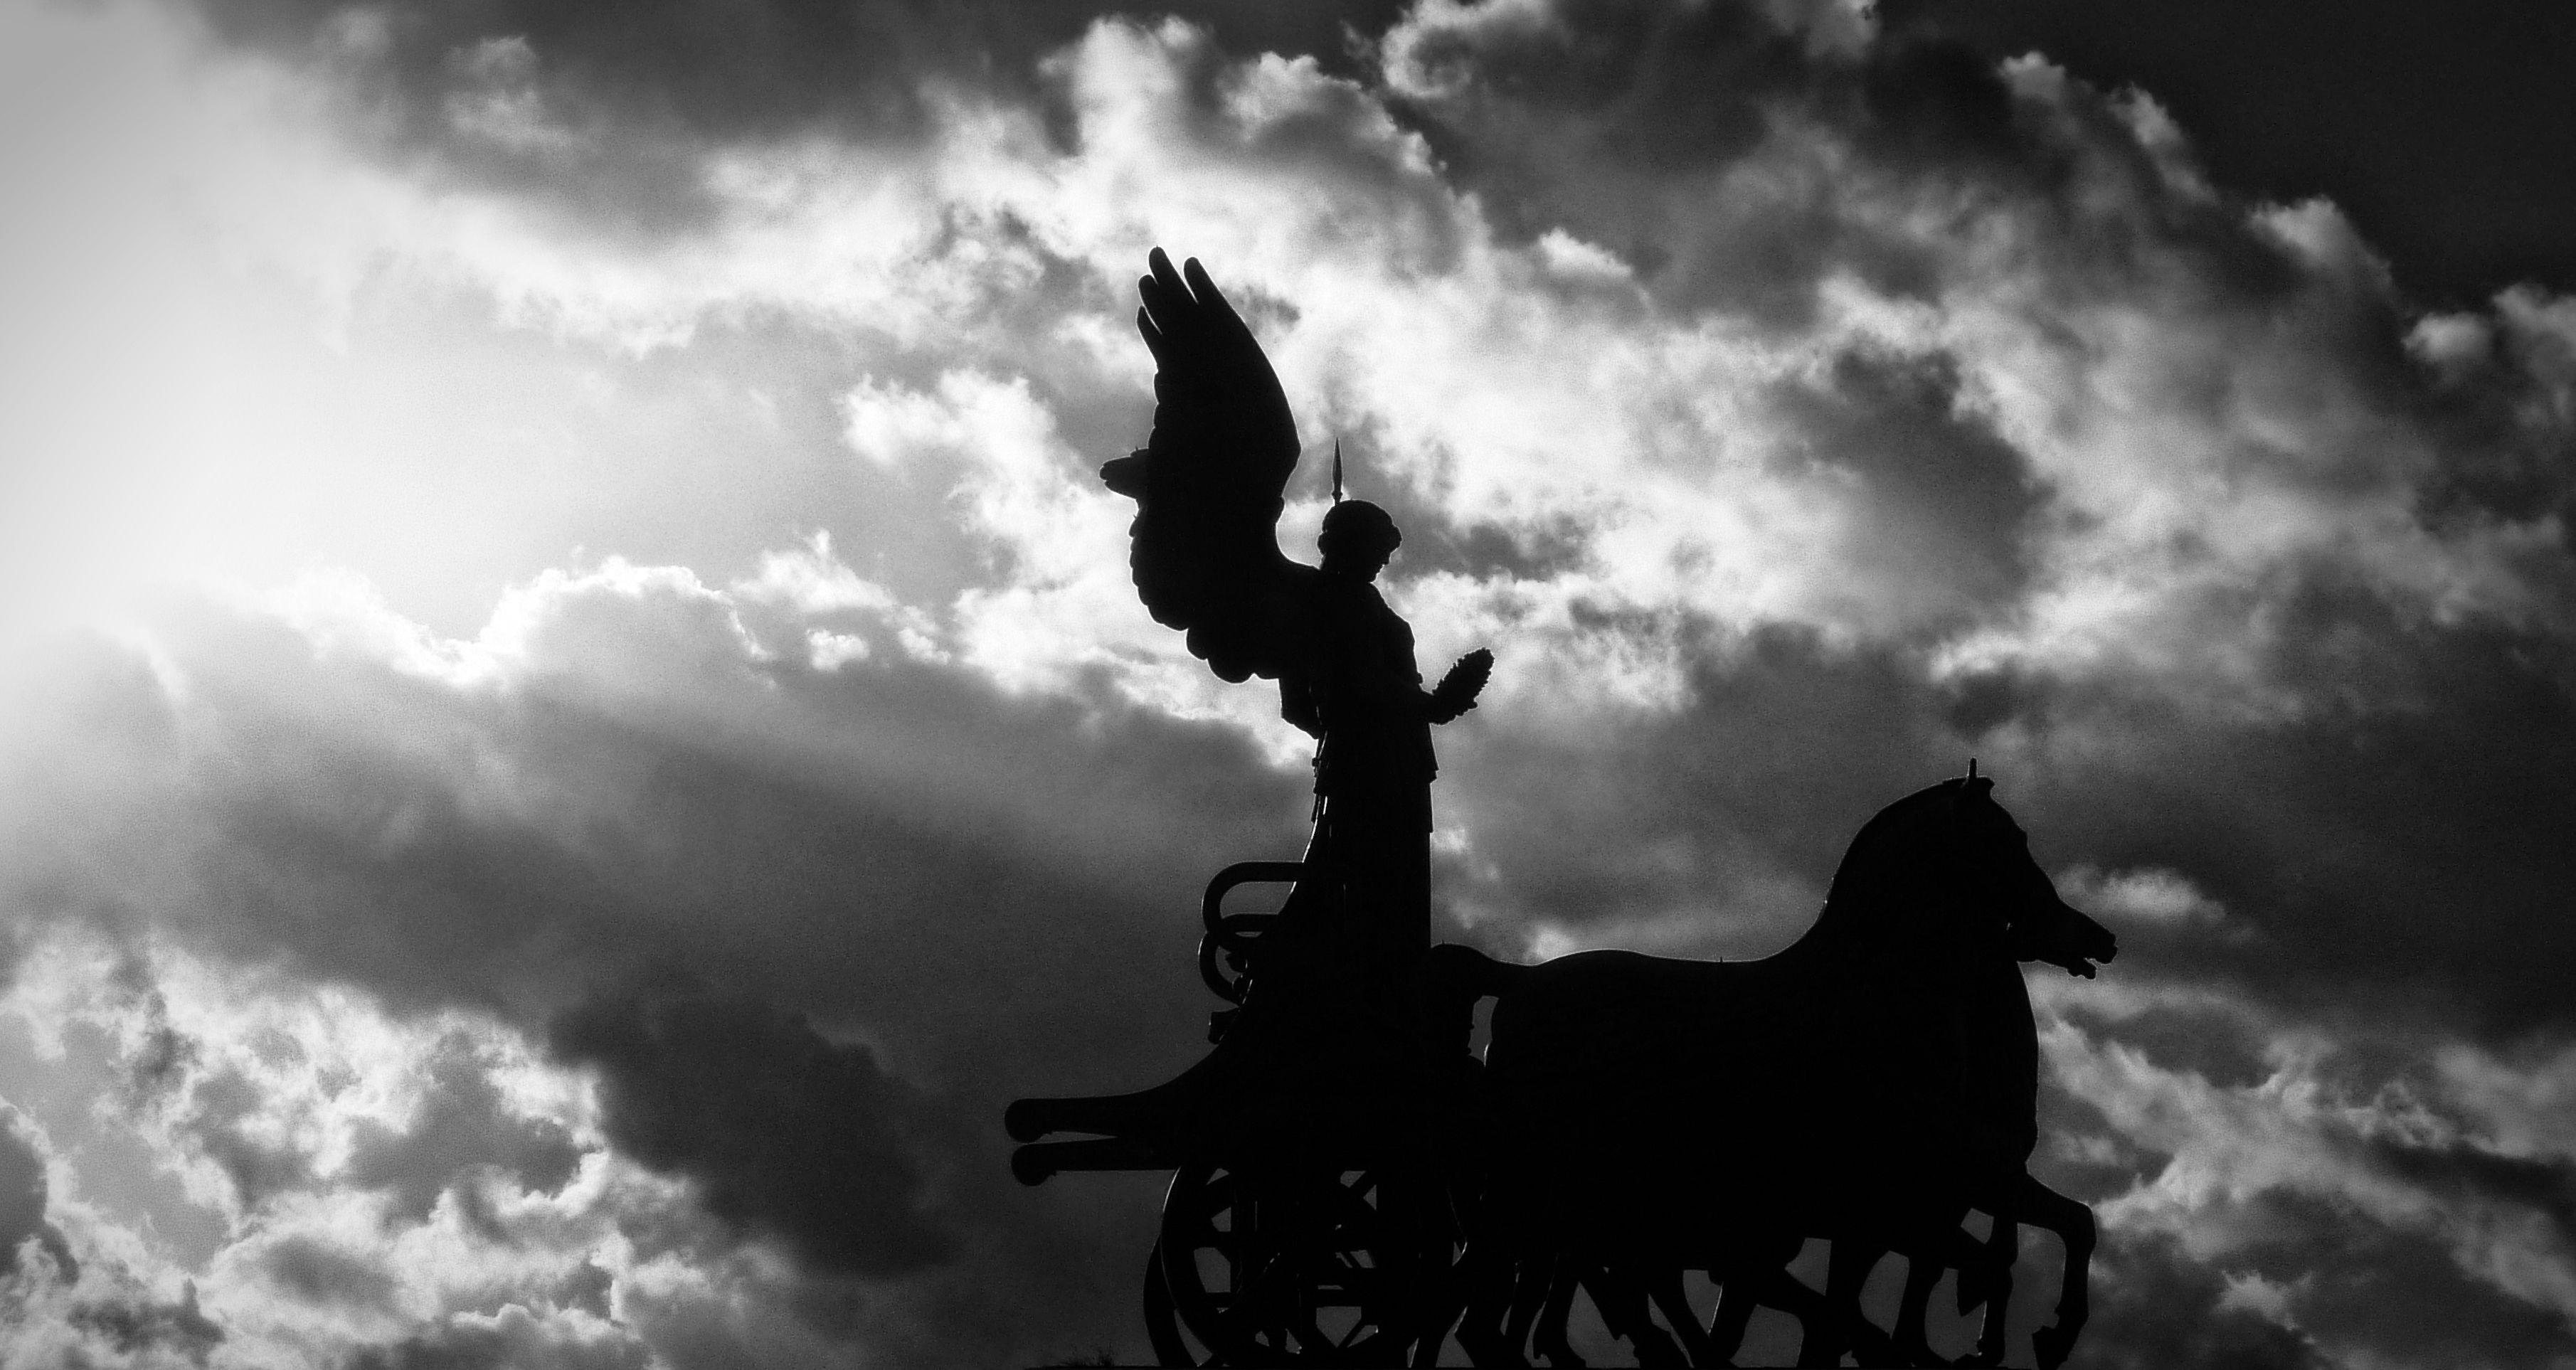
silhouette, light, cloud, black and white, sky, sun, sunlight, atmosphere, dark, statue, darkness, black, monochrome, clouds, rome, chariot, meteorological phenomenon, monochrome photography, atmosphere of earth